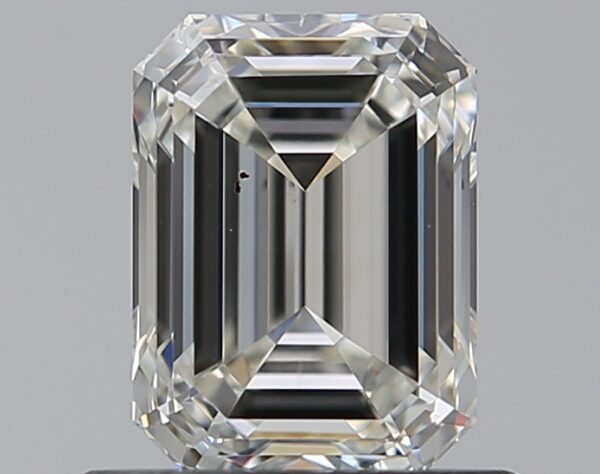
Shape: emerald
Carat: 0.8
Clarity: SI1
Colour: J
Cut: EX
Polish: EX
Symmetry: EX
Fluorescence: F
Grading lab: GIA
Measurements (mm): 6.01 x 4.46 x 3.04